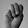
ASL letter: M